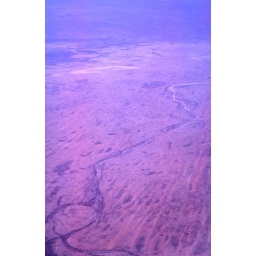
Dry river bed and sand ridges in desert country in central Australia.